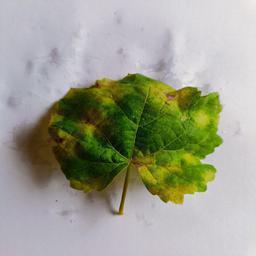
Label: Downy Mildew